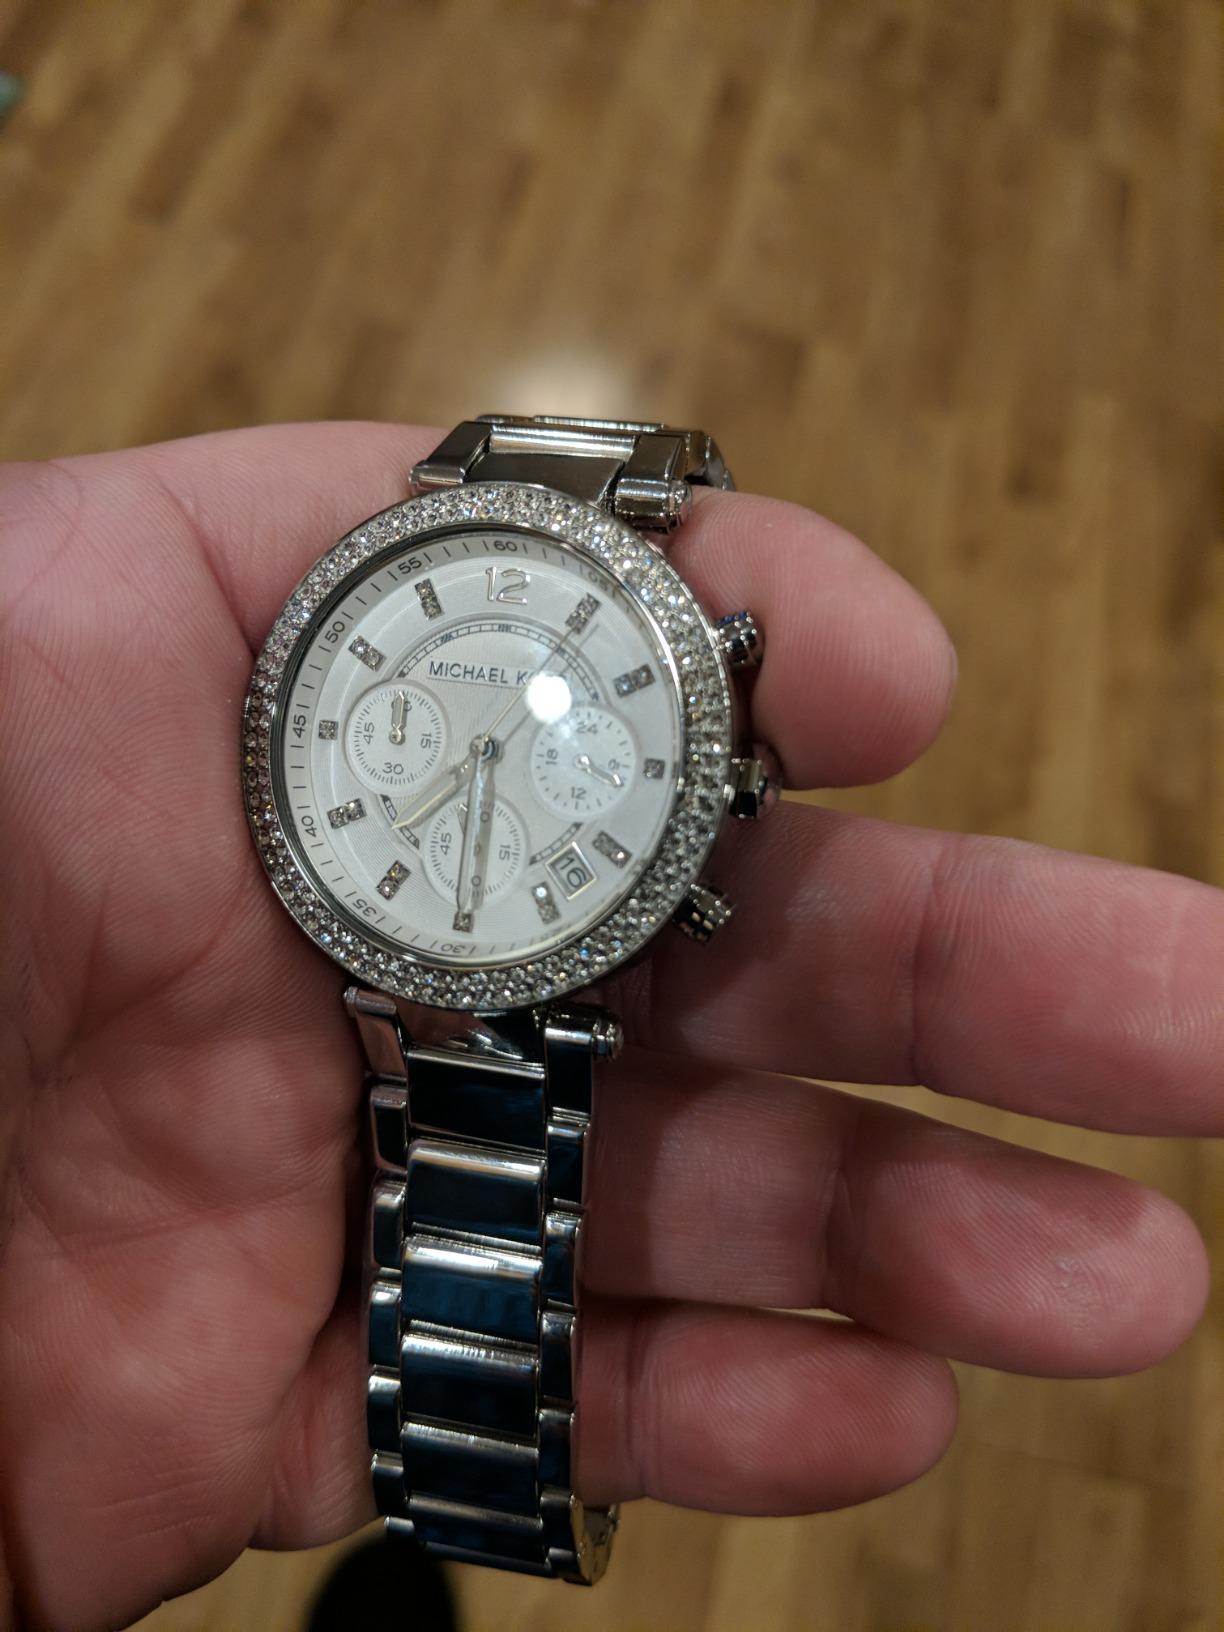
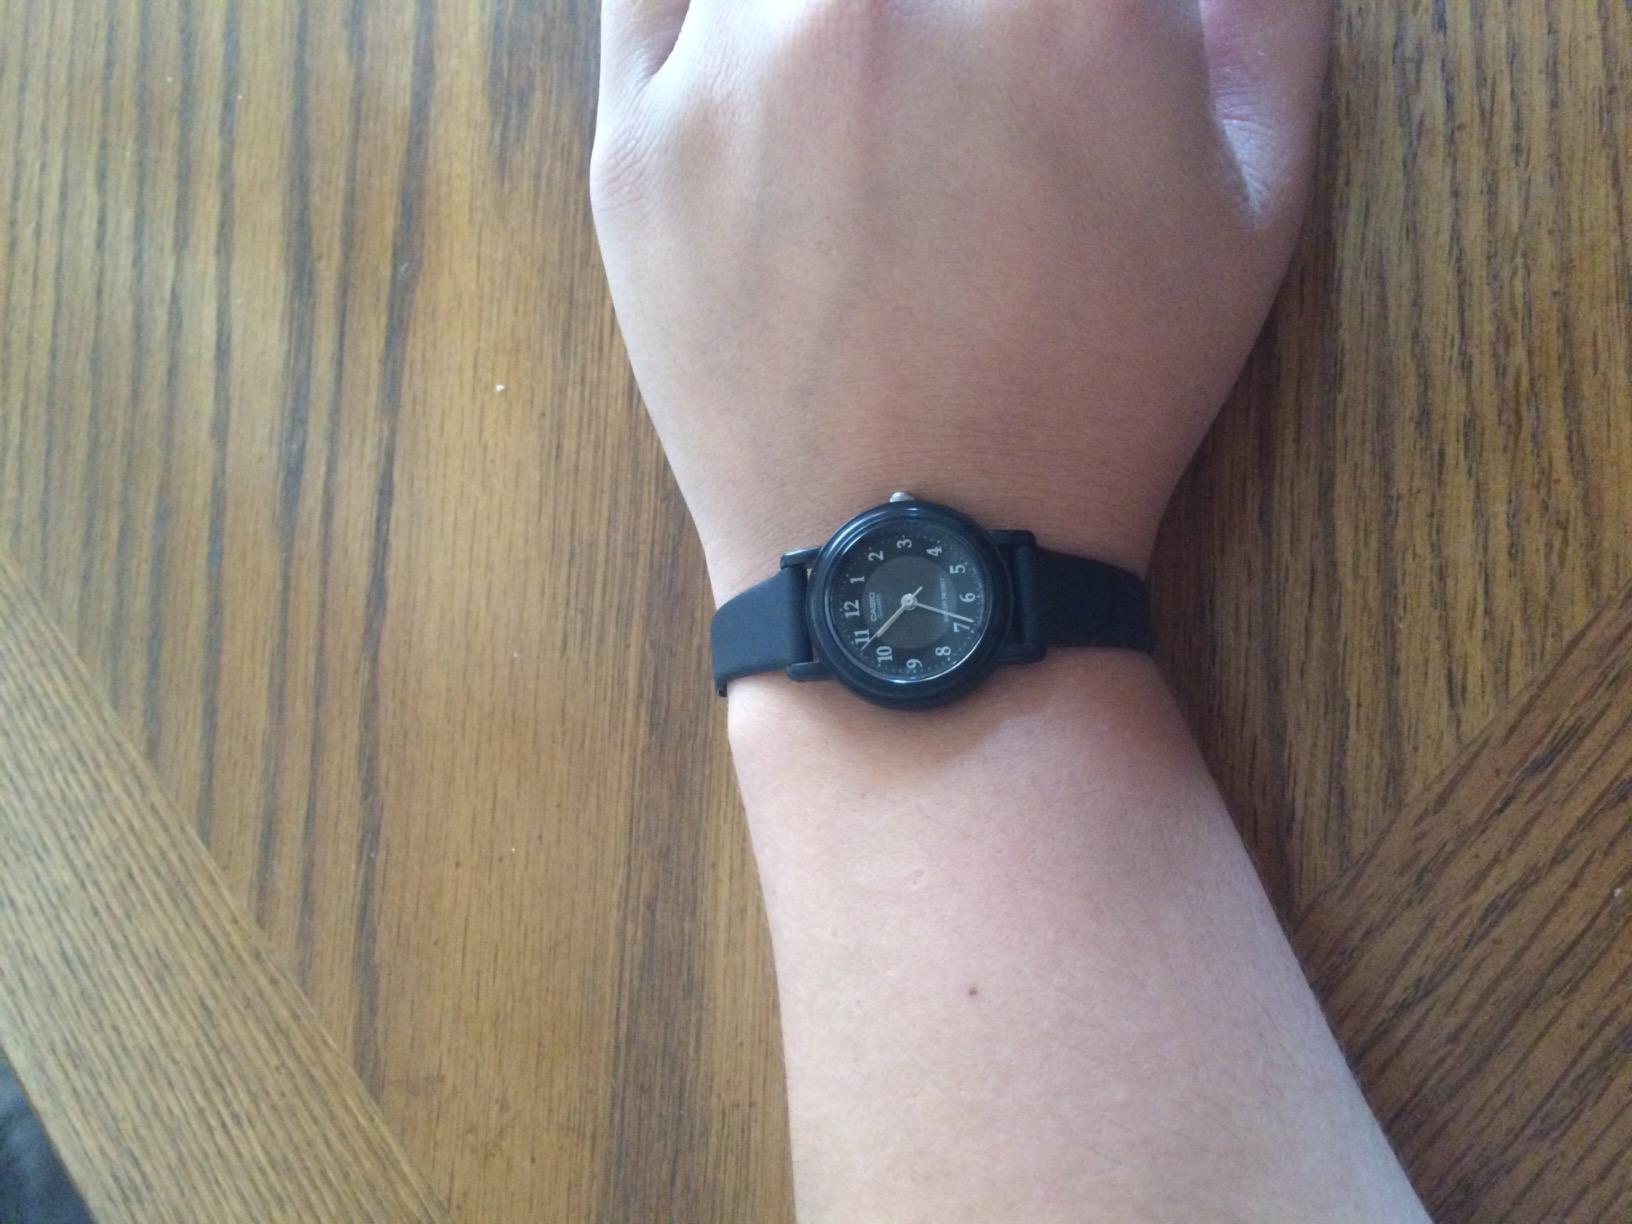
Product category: accessories_watch
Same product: no